Answer in natural language. How many Windows are visible in the scene? Choose between the following options: 2, 1, 4, 3 or 5
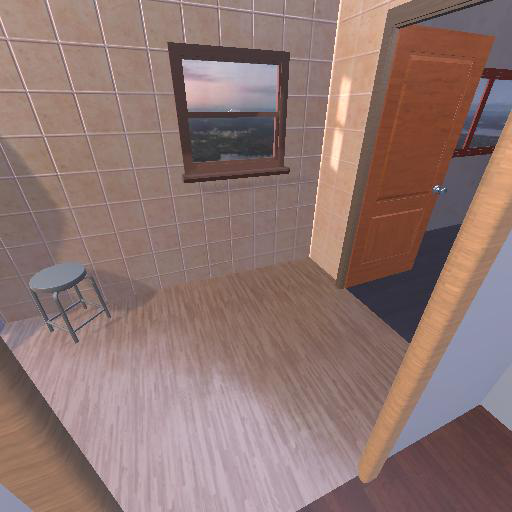
<answer>2</answer>